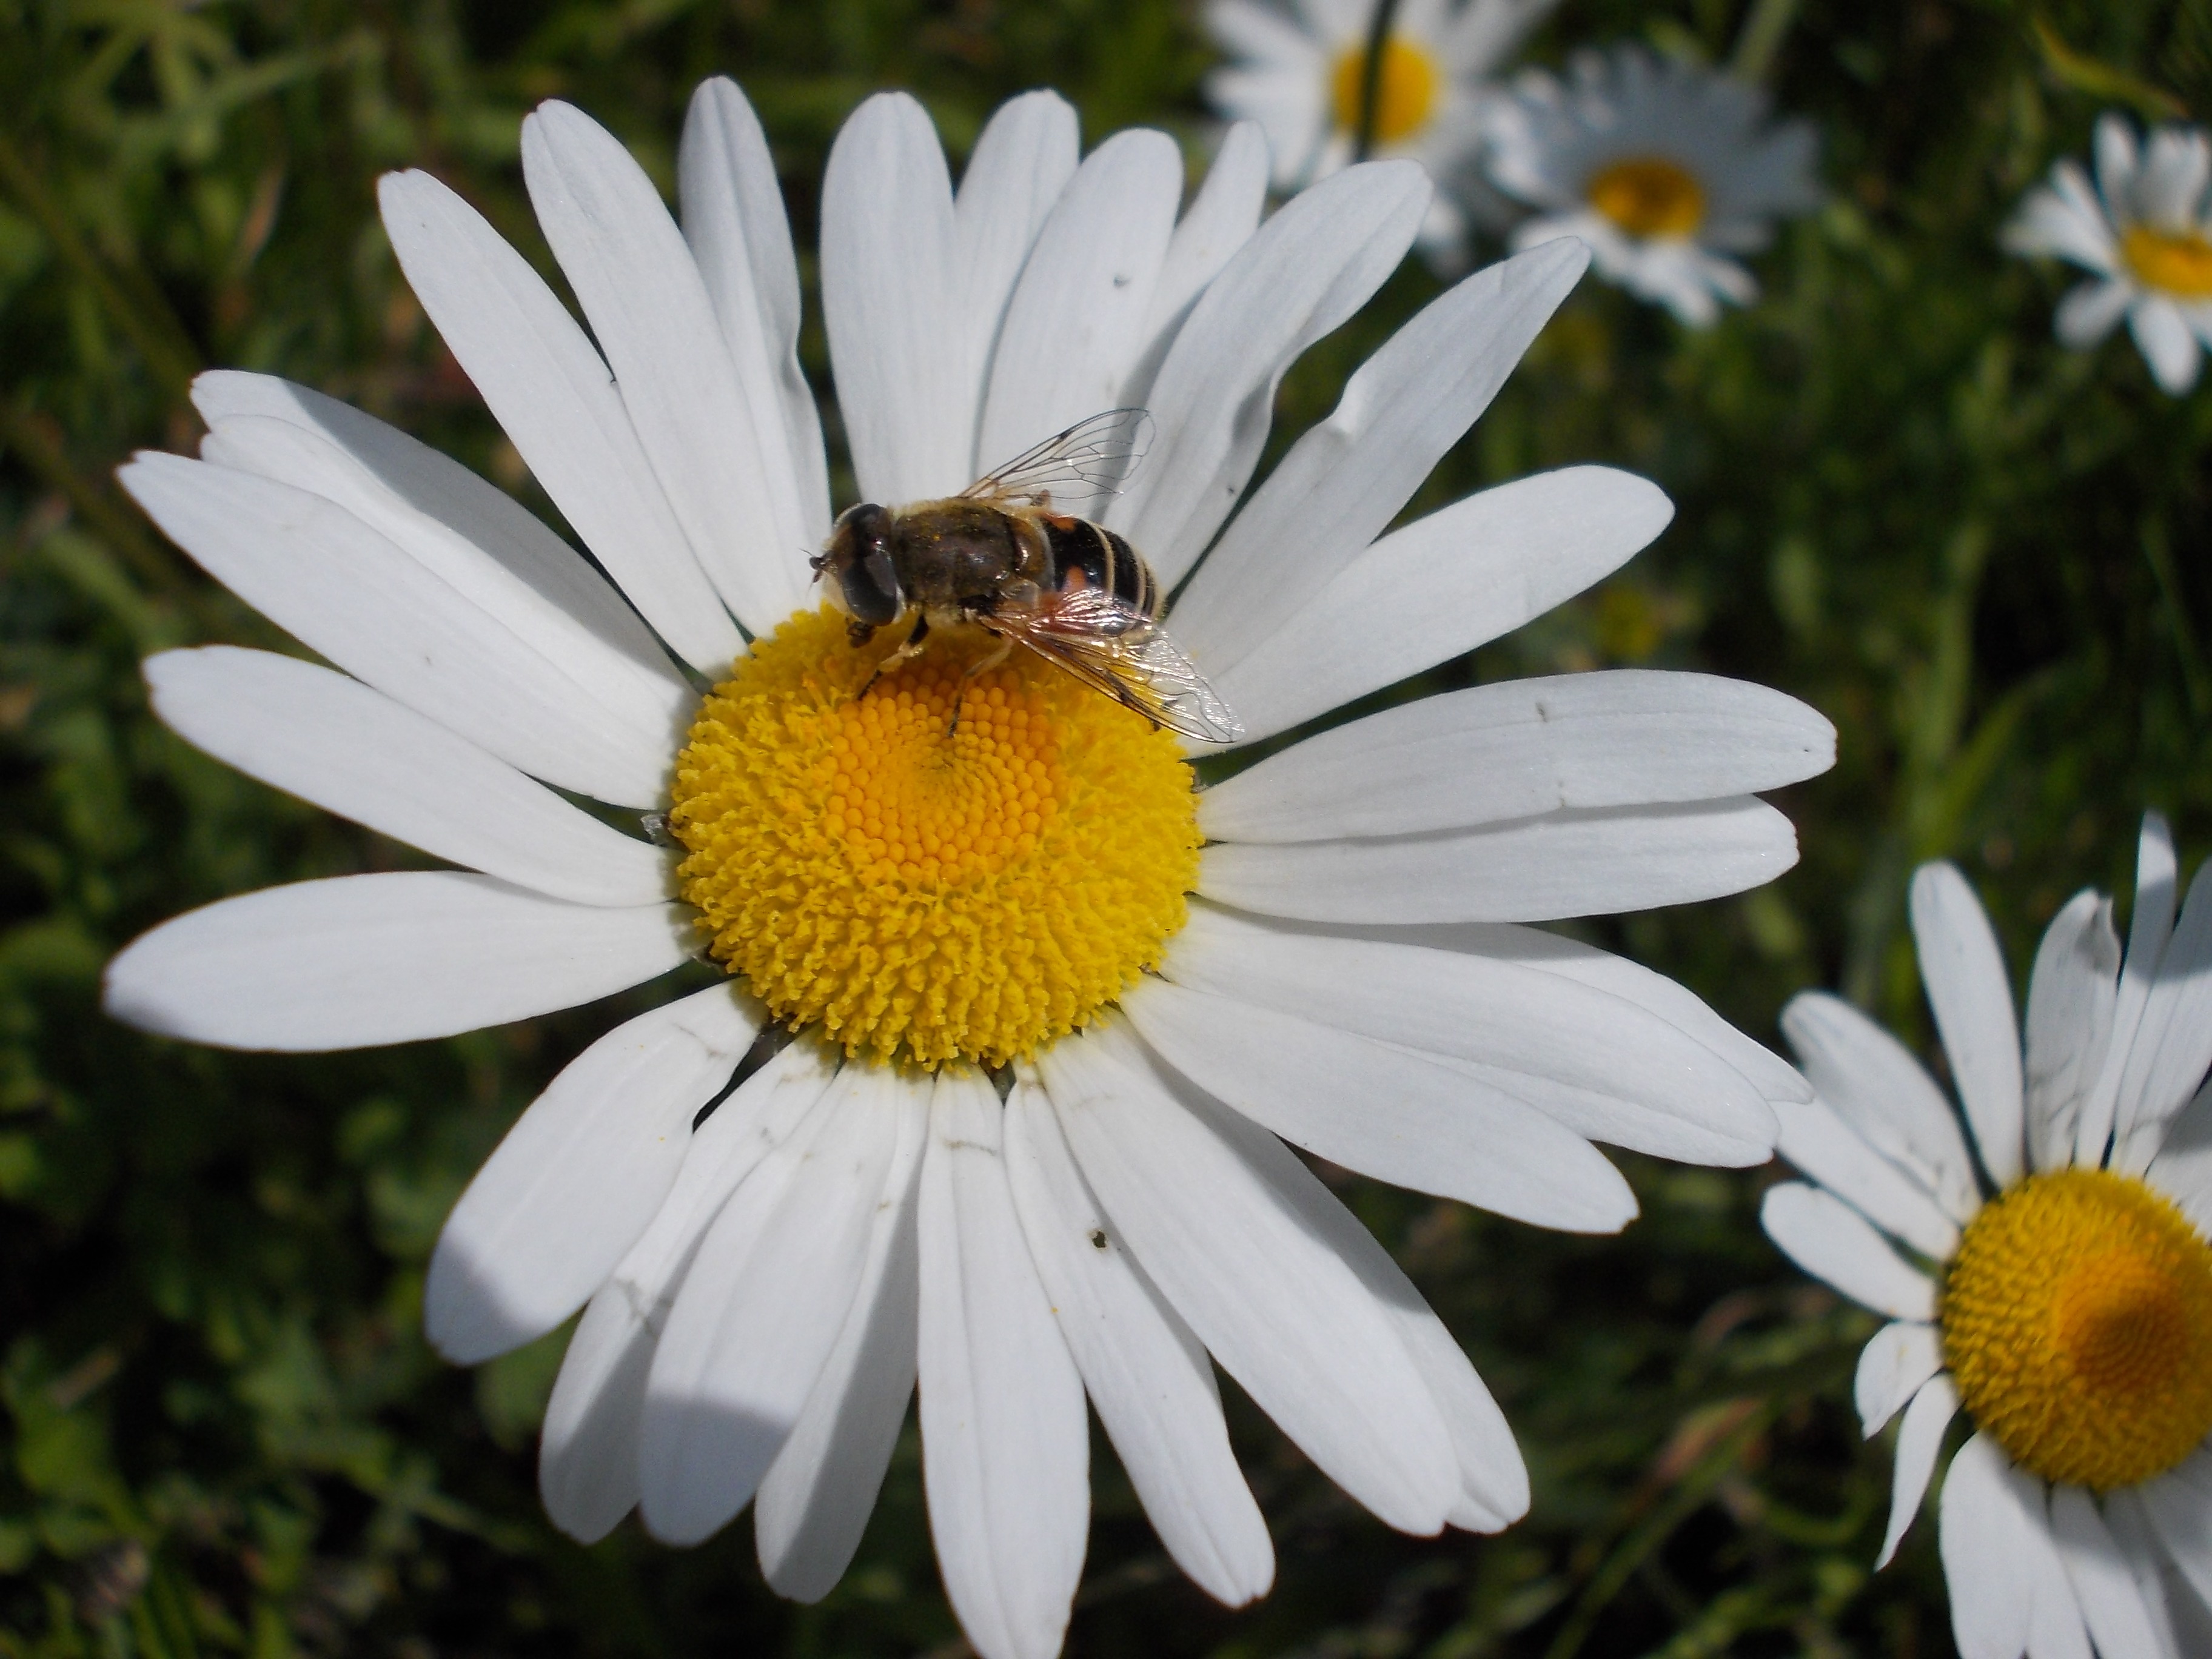
plant, flower, petal, daisy, herb, insect, botany, flora, fauna, invertebrate, wildflower, close up, animals, bee, nectar, macro photography, flowering plant, honey bee, daisy family, oxeye daisy, land plant, chamaemelum nobile, marguerite daisy, membrane winged insect